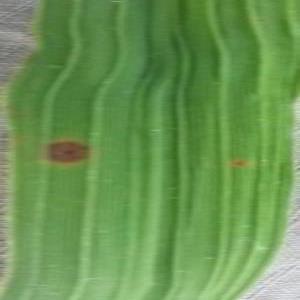
Disease: Brownspot